Geography of Djibouti

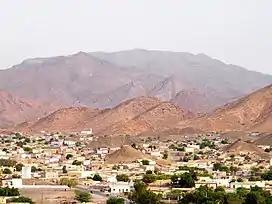
The Arrei Mountains as seen from Ali Sabieh.

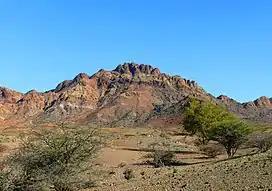
The Southern part of the Boura Mountains.

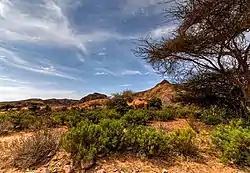
Grazing camel in Ali Sabieh Region.

Water is becoming a scarce resource in Djibouti due to climate change, which leads to different rainfall patterns as well as to inefficient methods of distribution within the country. Most of Djibouti's rainfall is in the four months, but over the last 25 years, the Djibouti's Ministry of Environment estimates that rainfall has decreased overall between 5 and 20 percent. It is predicted that in future years, there will be higher temperatures, lower rainfall, and longer droughts, leading to even less access to water. Moreover, seawater intrusion or fossil saltwater contamination of the limited freshwater aquifers due to groundwater overexploitation affect those who live close to the coastline.